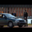
Label: automobile